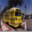
Label: streetcar